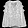
Label: Shirt